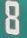
Number: 8